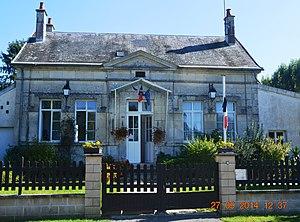
Ancienville est une commune française située dans le département de l'Aisne, en région Hauts-de-France.